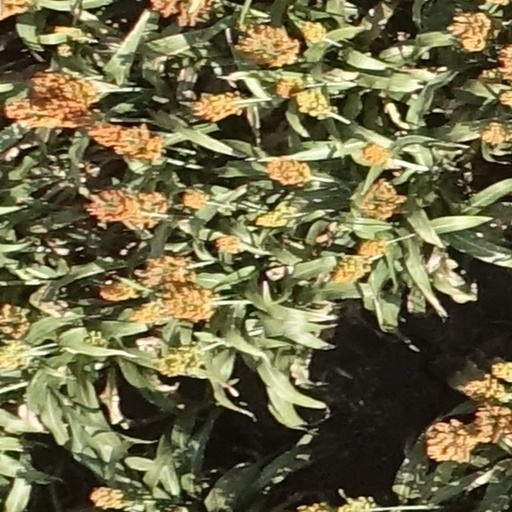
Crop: sorghum